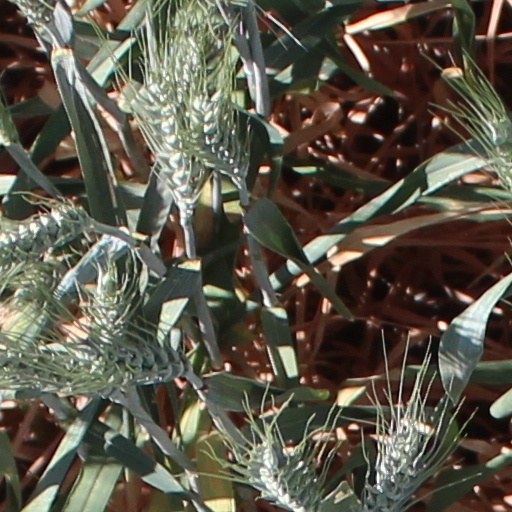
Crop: wheat